Central Bank of Trinidad and Tobago

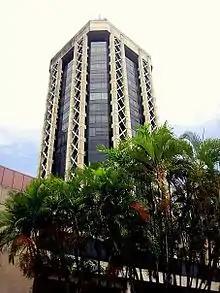
Central Bank of Trinidad and Tobago in Port of Spain, Trinidad and Tobago

The Central Bank of Trinidad and Tobago is the central bank of Trinidad and Tobago.